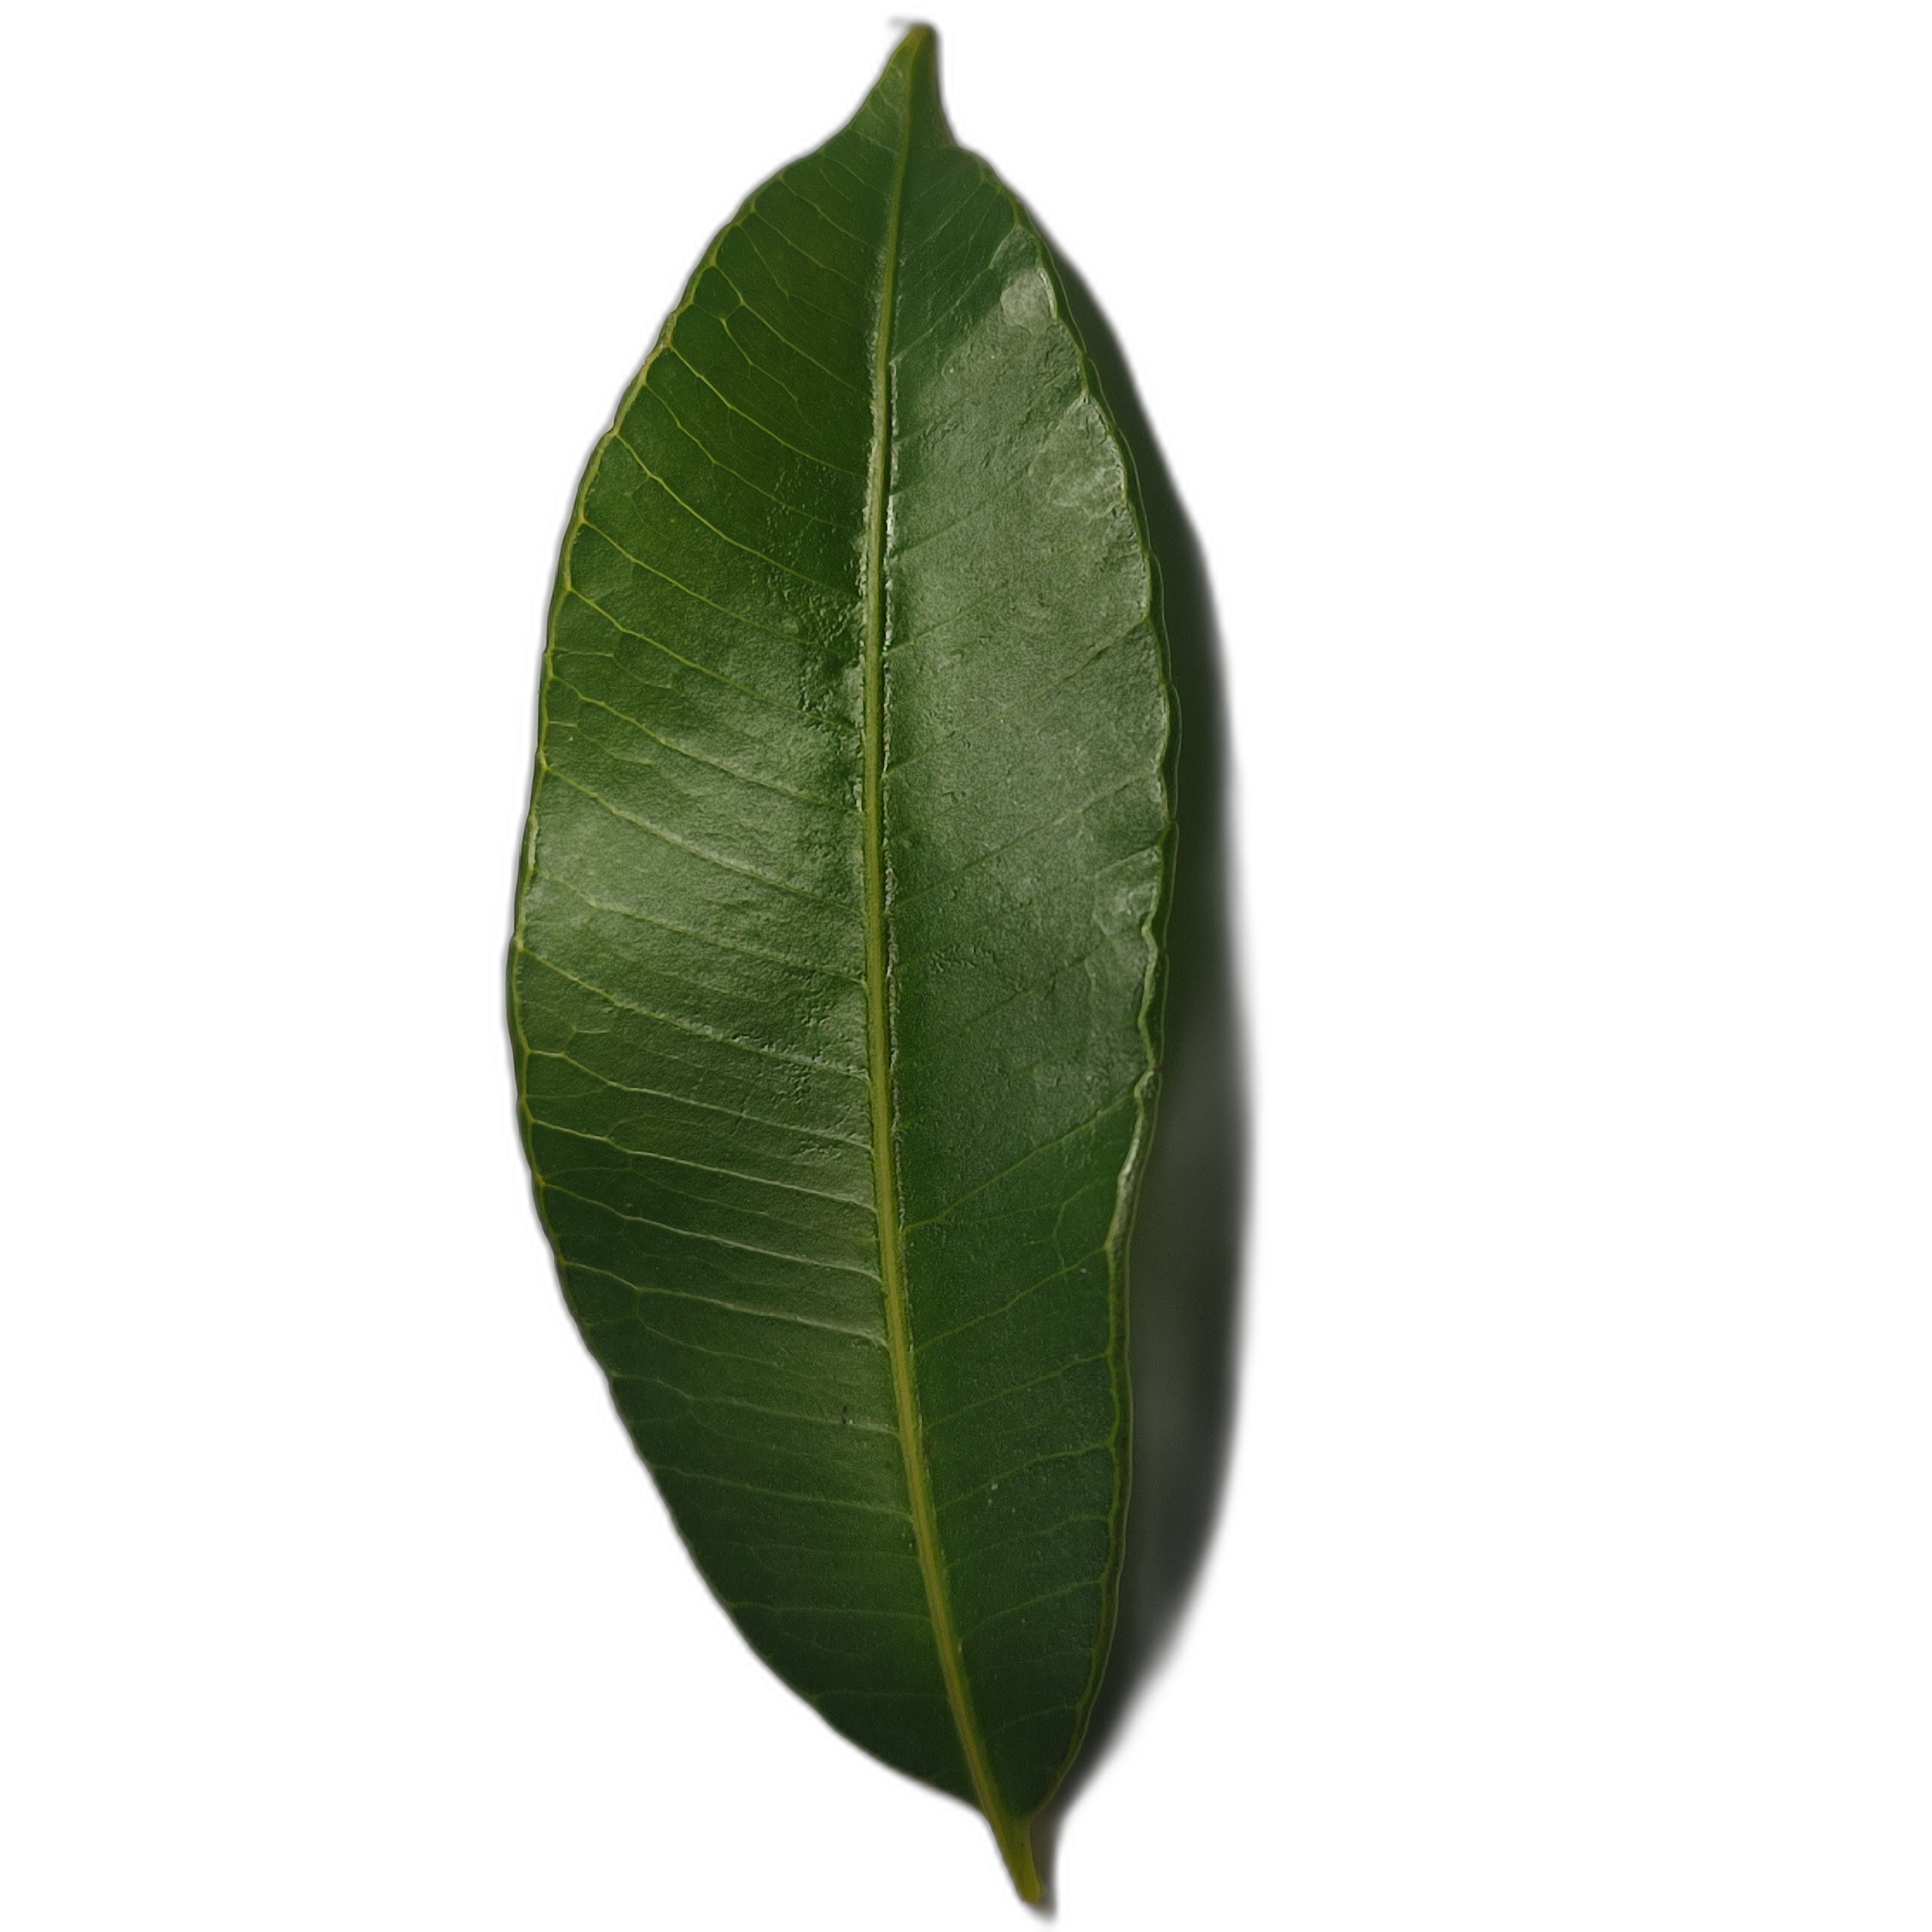
Label: healthy